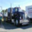
Label: truck